Archaeological site of Carthage

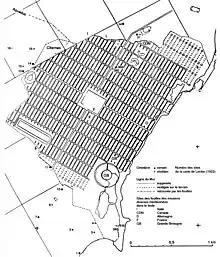
Plan of the Roman city with locations of UNESCO campaign interventions.

The first constructions of the city were public; they responded to the design of making it an example of Romanity and launching the process of Romanization in this region with a Libyco-Numidian and Punic past. Private installations came only later, with the growing enrichment provided by the numerous exports to Rome: mainly wheat, but also olive oil intended particularly for the "cura annonae" system. From an administrative city – seat of the procurator — it became an important and prosperous city with a population estimated at 300,000 inhabitants at the time of the Vandal conquest. However, the first Roman city is poorly known due to the successive catastrophes that struck it: earthquakes, fire under the reign of Antoninus Pius.